The Fast Carriers

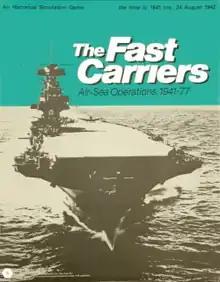

The Fast Carriers, subtitled "Air-Sea Operations, 1941–77" is a board wargame published by Simulations Publications Inc. (SPI) in 1975 that simulates naval combat involving aircraft carriers from 1941 to the mid-1970s.